Richard F. Gordon Jr.

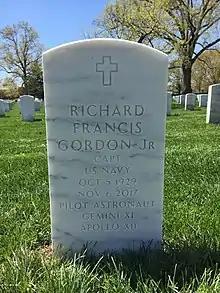
Grave of Capt. Richard Francis Gordon Jr. at Arlington National Cemetery

Gordon was assigned as the backup command module pilot for Apollo 9. In November 1969, he flew as command module pilot of Apollo 12, the second crewed mission to land on the Moon. While his crewmates, Pete Conrad and Alan Bean, landed in the Ocean of Storms, Gordon remained in lunar orbit aboard the command module "Yankee Clipper", photographing tentative landing sites for future missions.